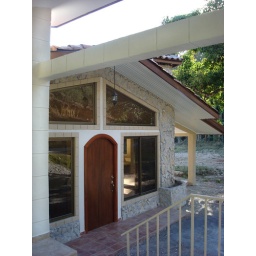
The house is made of quality materials, making a solid investment in the blooming Panamanian real estate market